Harriet Bell

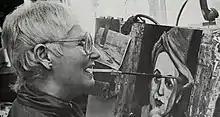

Harriet Bell (July 14, 1923 – September 10, 1995) was an American advocate for disability rights. She was a co-founder and director of the Polio Information Center and a member of the New York State Board for Nursing. Residing in the Goldwater Memorial Hospital after contracting polio, she was president of the hospital board for four terms, participating in drafting the Patients' Bill of Rights. In 1982, she was the recipient of the Wonder Woman Foundation Award of Warner Communications Inc. as an agent of change.